Thomas Jefferson Conant

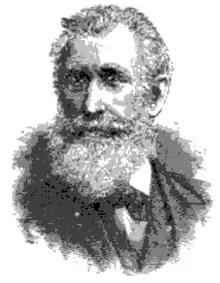

Thomas Jefferson Conant (December 13, 1802 – April 30, 1891) was an American Biblical scholar.